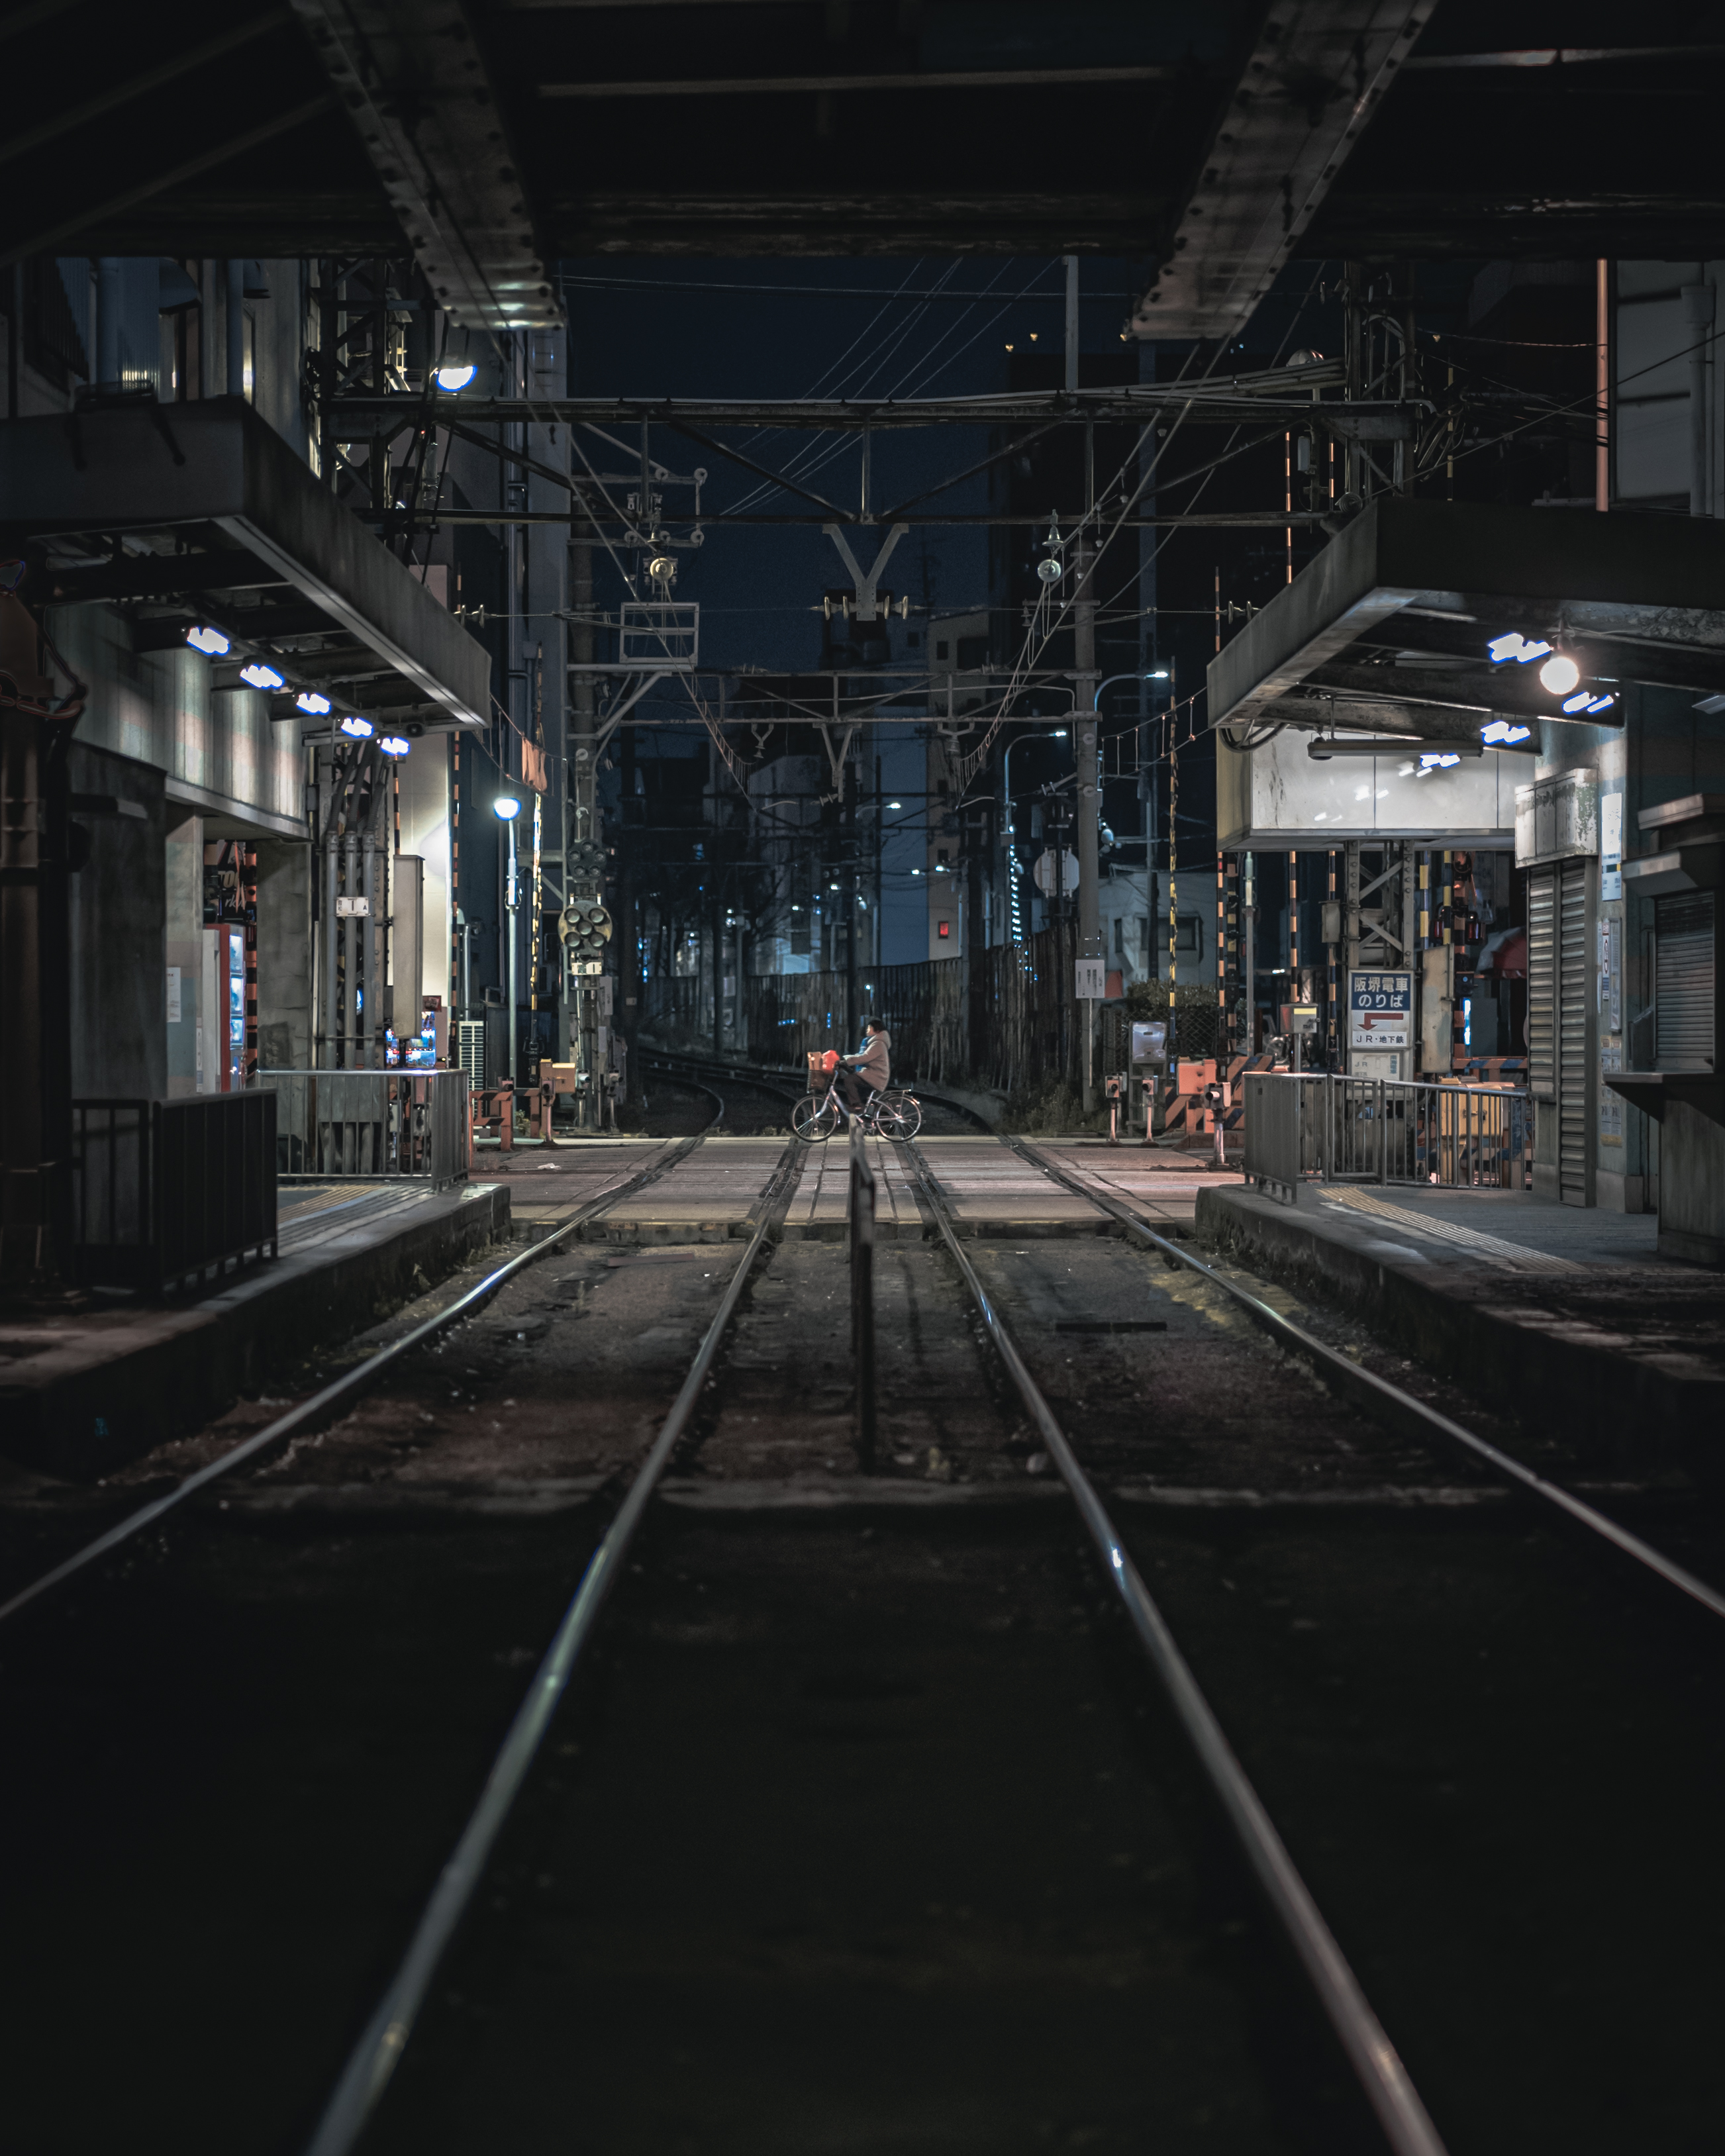
transport hub, track, electricity, building, railway, city, midnight, symmetry, electrical supply, parallel, train station, road, darkness, public transport, metal, sky, steel, public utility, machine, rolling stock, road surface, night, engineering, transport, downtown, evening